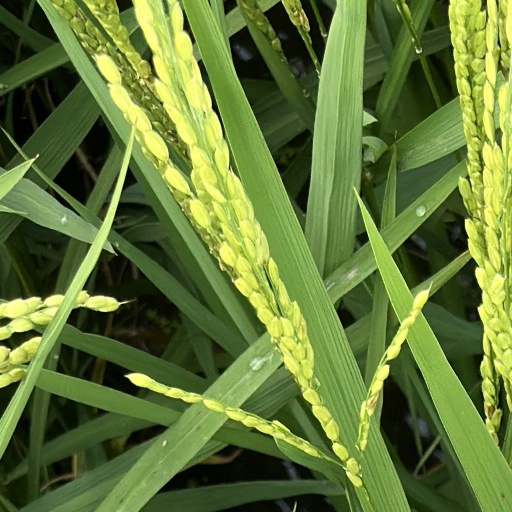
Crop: rice